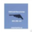
Label: airplane